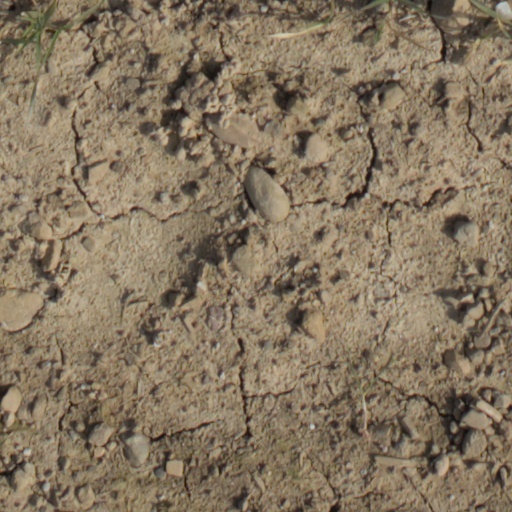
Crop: wheat